Hell (2010 film)

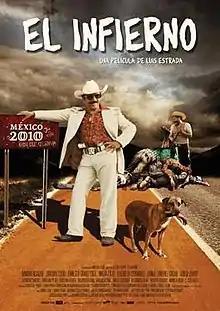
Mexican poster

Hell (Spanish: El Infierno) is a 2010 Mexican neo-western black comedy crime drama film produced by Bandidos Films and directed by Luis Estrada, following the line of "La ley de Herodes". A political satire about drug trafficking, organized crime and the Mexican Drug War, the film received an NC-17 rating by the MPAA for "some graphic violence and explicit sexual content".